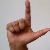
The image shows a hand gesture representing the letter 'L' in Indian Sign Language.